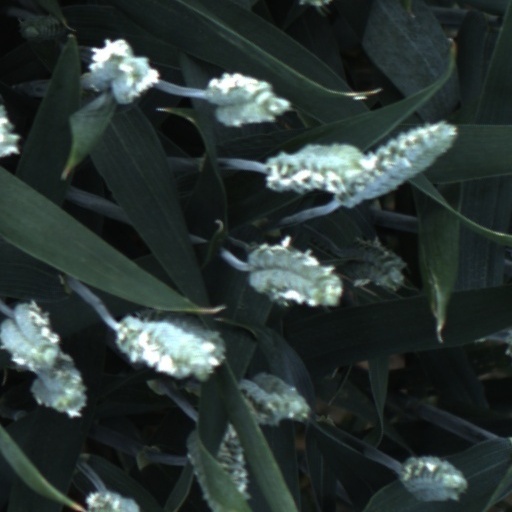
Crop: wheat